Holden Commodore (VE)

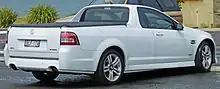
The Ute ("pictured") is built upon the Caprice's wheelbase.

The Holden Ute—the coupe utility body style—was unveiled on 22 August 2007 via the Internet and was designed to be a "lifestyle vehicle", a shift from the traditional "workhorse" market. The VE Ute program received an investment of around AU$105.1 million. The design was conceived in 2000, when the team began developing the design of the VE sedan and the global rear-wheel-drive architecture. At that time, many of the surfaces, details, and linework along the sides of the car were incorporated to ensure the flexibility needed to extend the design to accommodate a Ute. The Holden Ute shares its wheelbase with the WM Statesman/Caprice. The horizontal tail light was meant to give the Ute what Tony Stolfo—the chief designer of the VE—describes as "a more car-like persona", as did the raised numberplate housing and full one-piece bumper.